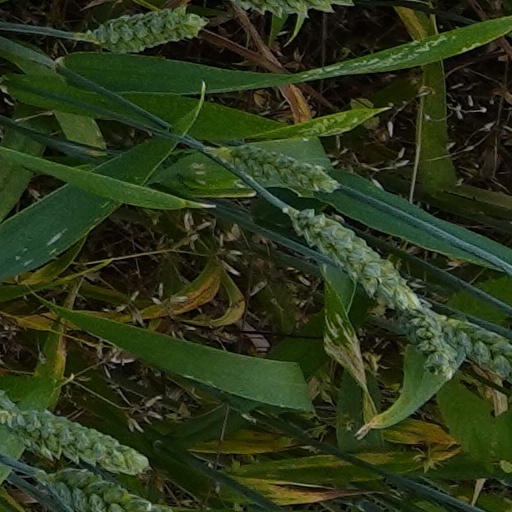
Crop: wheat